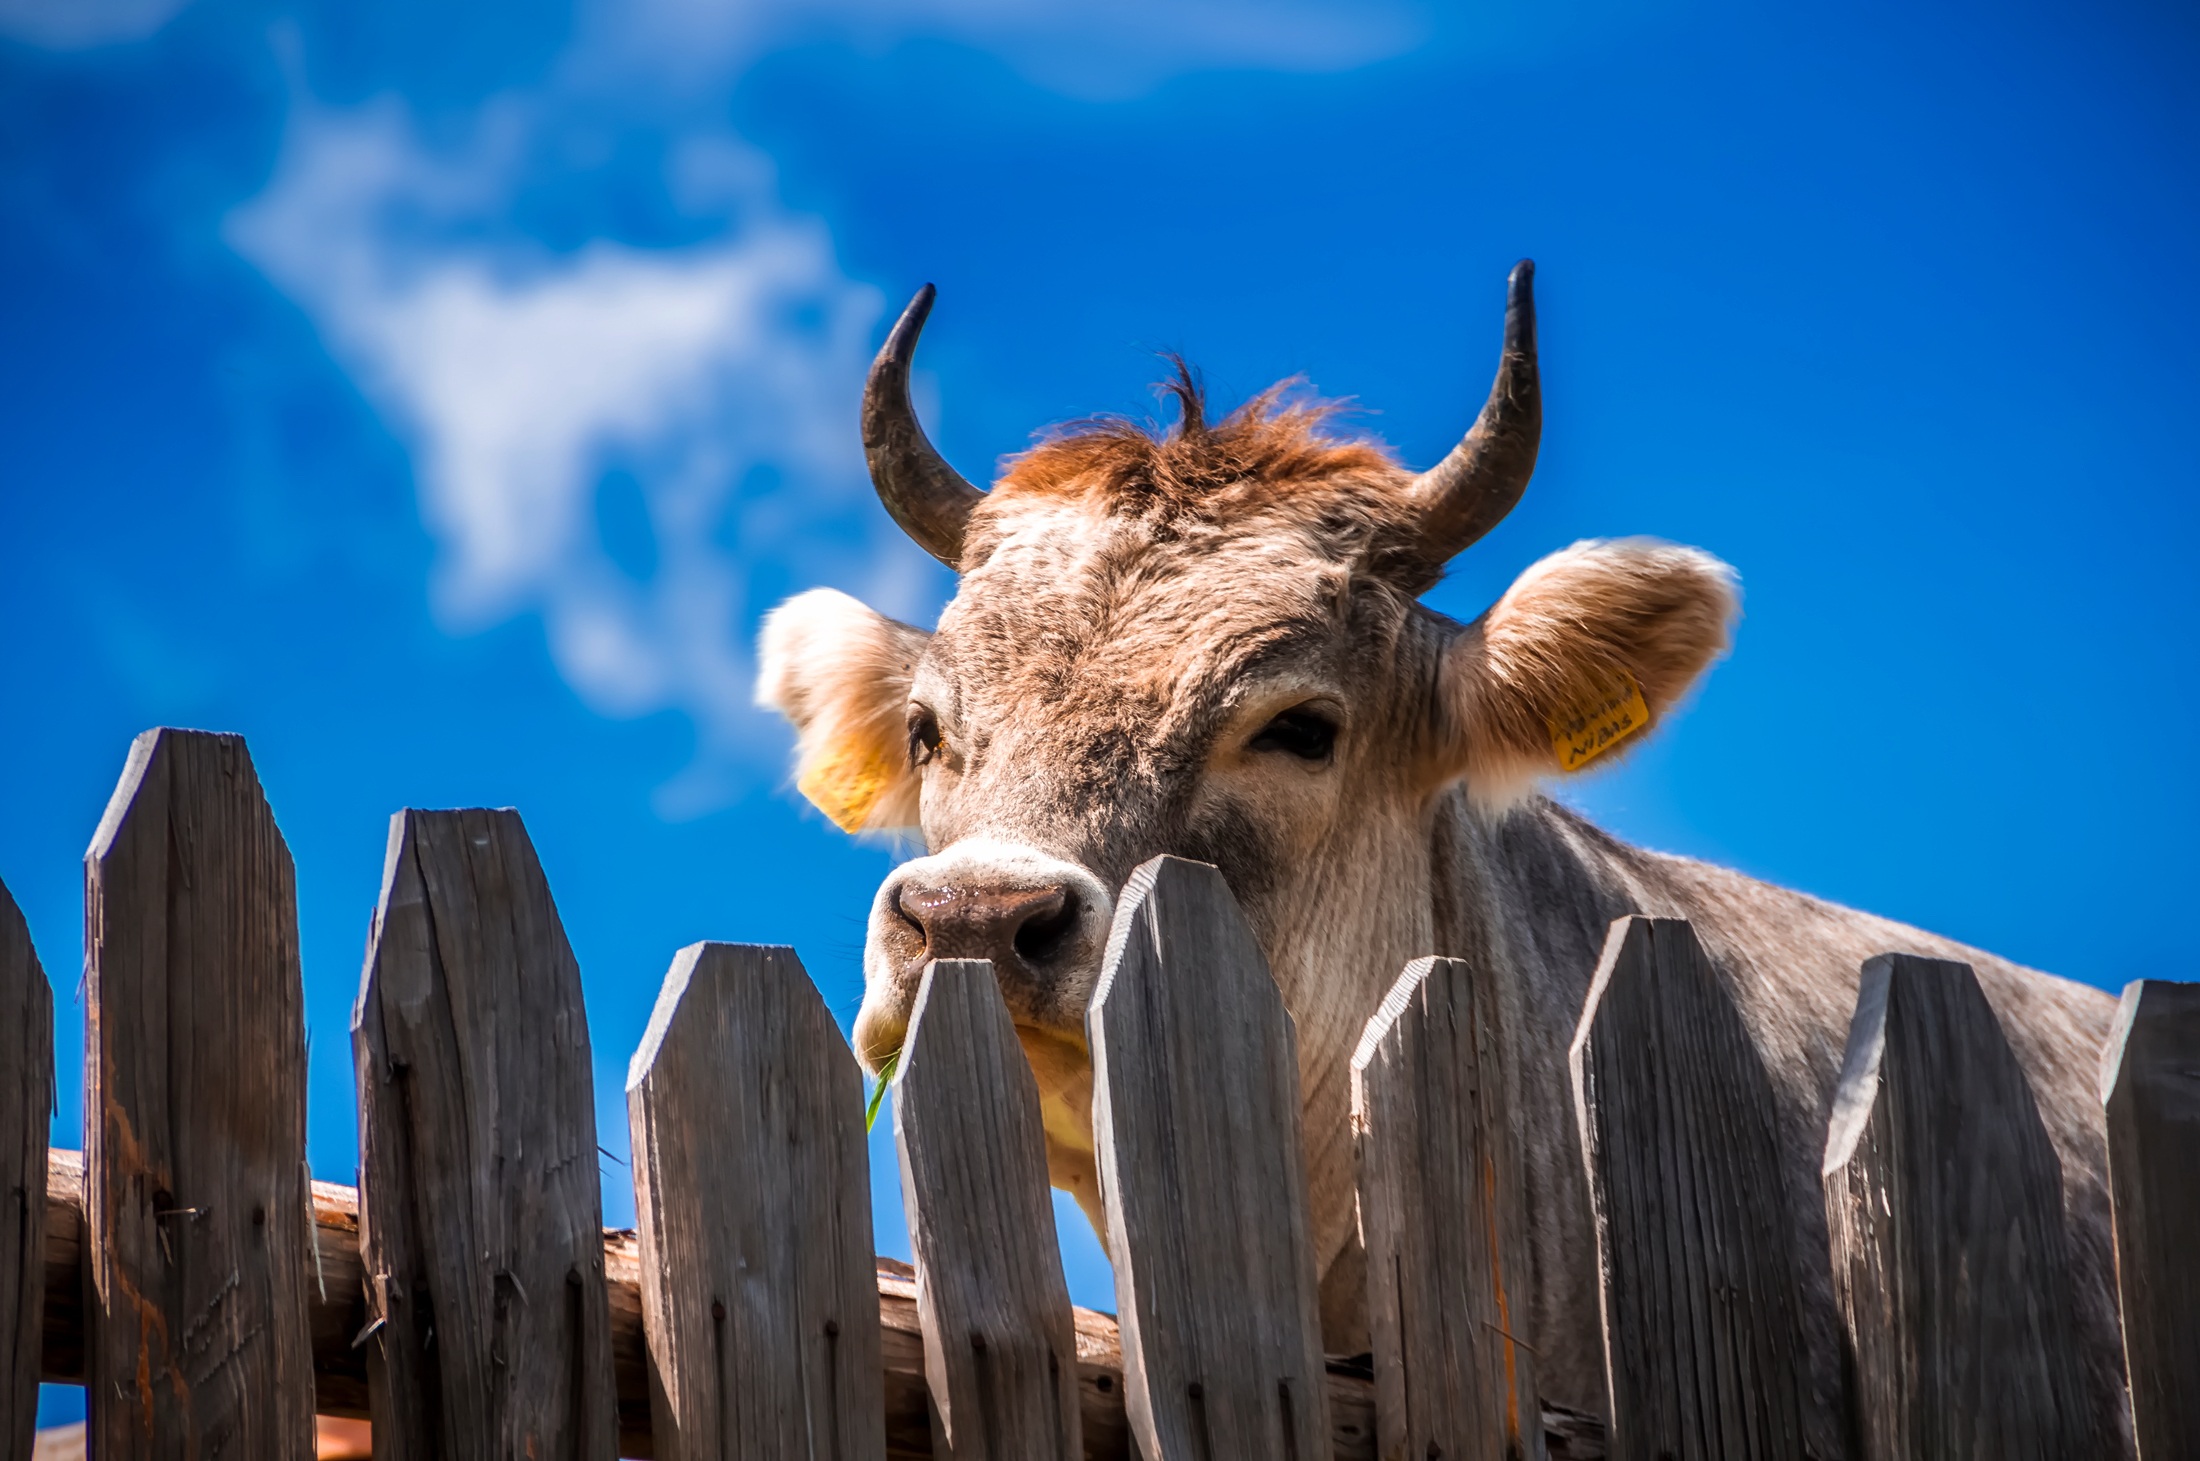
fence, sky, farm, animal, wildlife, horn, rural, cow, livestock, closeup, hdr, clouds, snout, wooden, head, horns, ox, cattle like mammal, cow goat family